Santa Cruz (Coimbra)

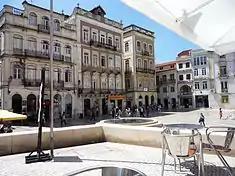
The "Praça 8 de Maio", with tourist-friendly cafés, shops and historical monuments

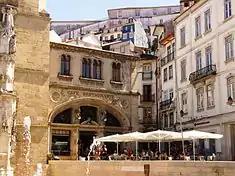
The Café Santa Cruz, in the centre of town, offering an example of the economic activity of the tourist quarter

Located in the municipality of Coimbra, Santa Cruz is part of an integrated rural-urban environment that includes the principal parishes of the city of Coimbra. It is surrounded by the civil parishes of São Bartolomeu, Santa Clara (both to the south), São Martinho do Bispo and Antuzede (in the west), Trouxemil (in the north), Eiras and São Paulo de Frades (in the east) and Santo António dos Olivias and Sé Nova (in the southeast).